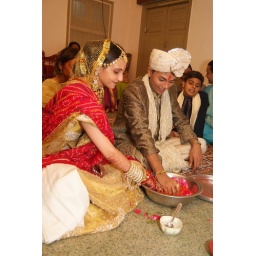
Whoever finds the various items in this bowl of colored water gets to be the ruler of the house. Viral won.